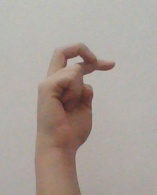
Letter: zay